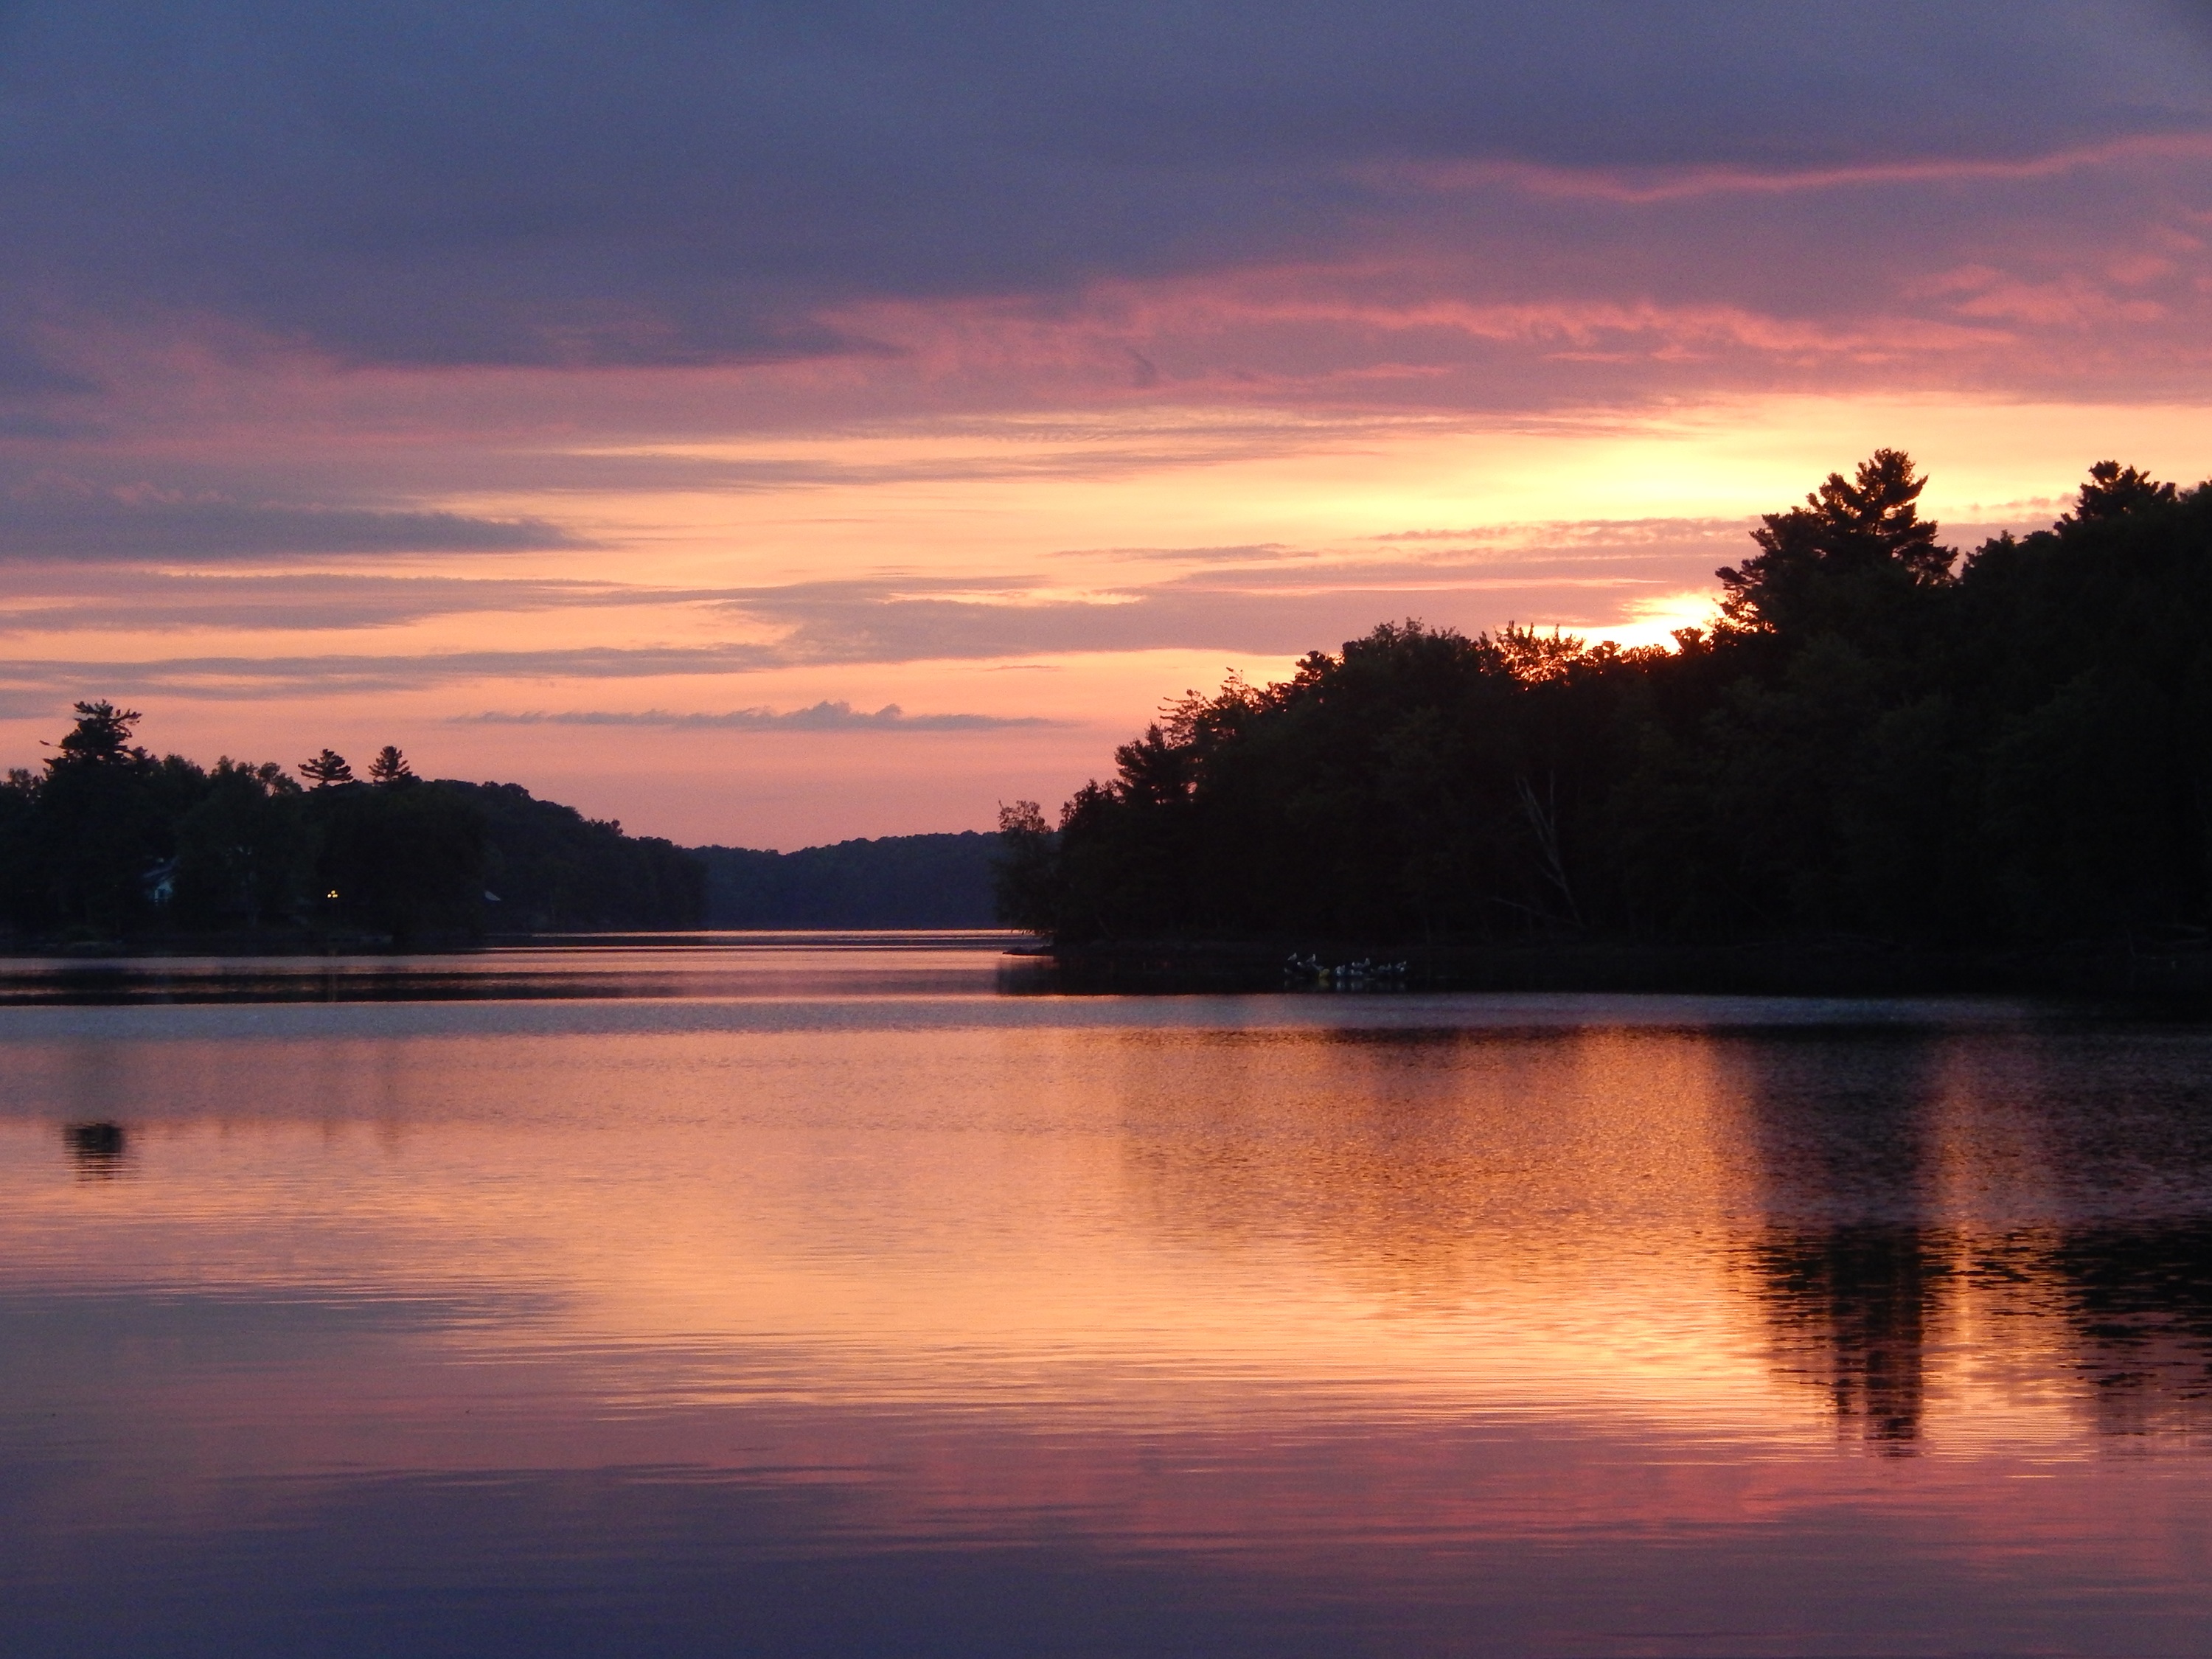
sea, cloud, sky, sun, sunrise, sunset, morning, lake, dawn, river, dusk, evening, reflection, loch, afterglow, atmospheric phenomenon, red sky at morning